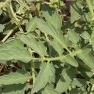
Crop: Tomato
Condition: healthy-leaf